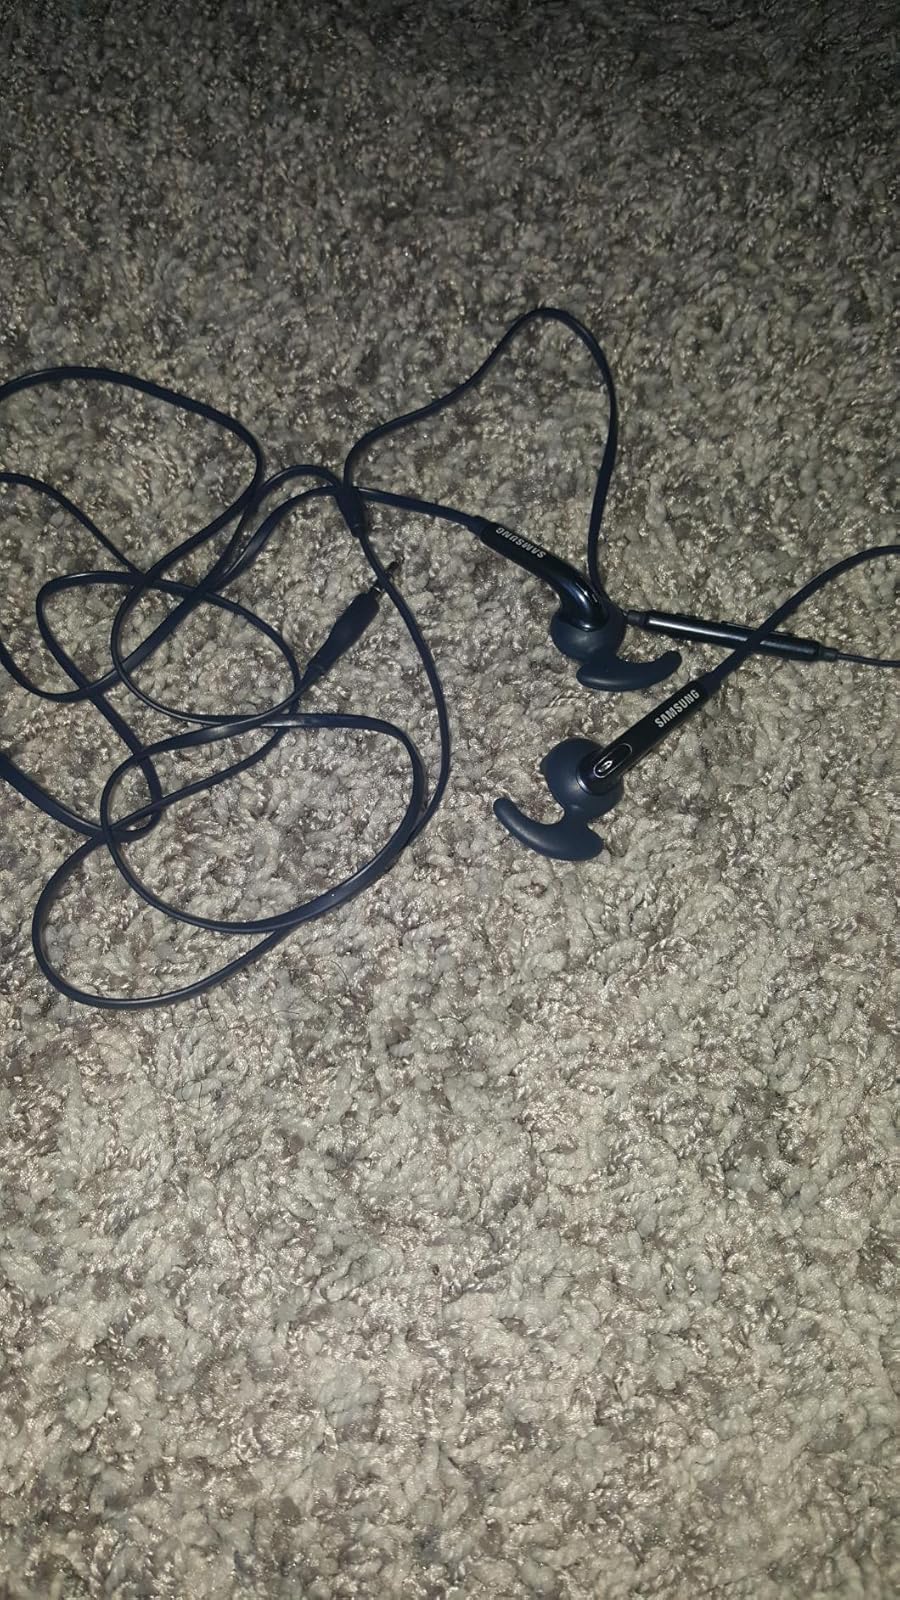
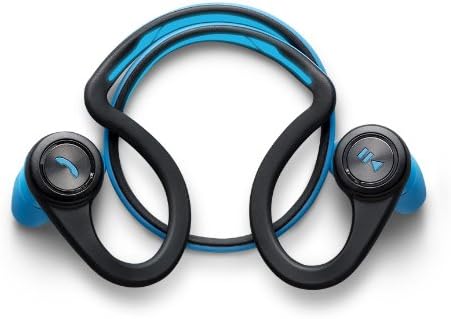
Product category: headphones
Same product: no